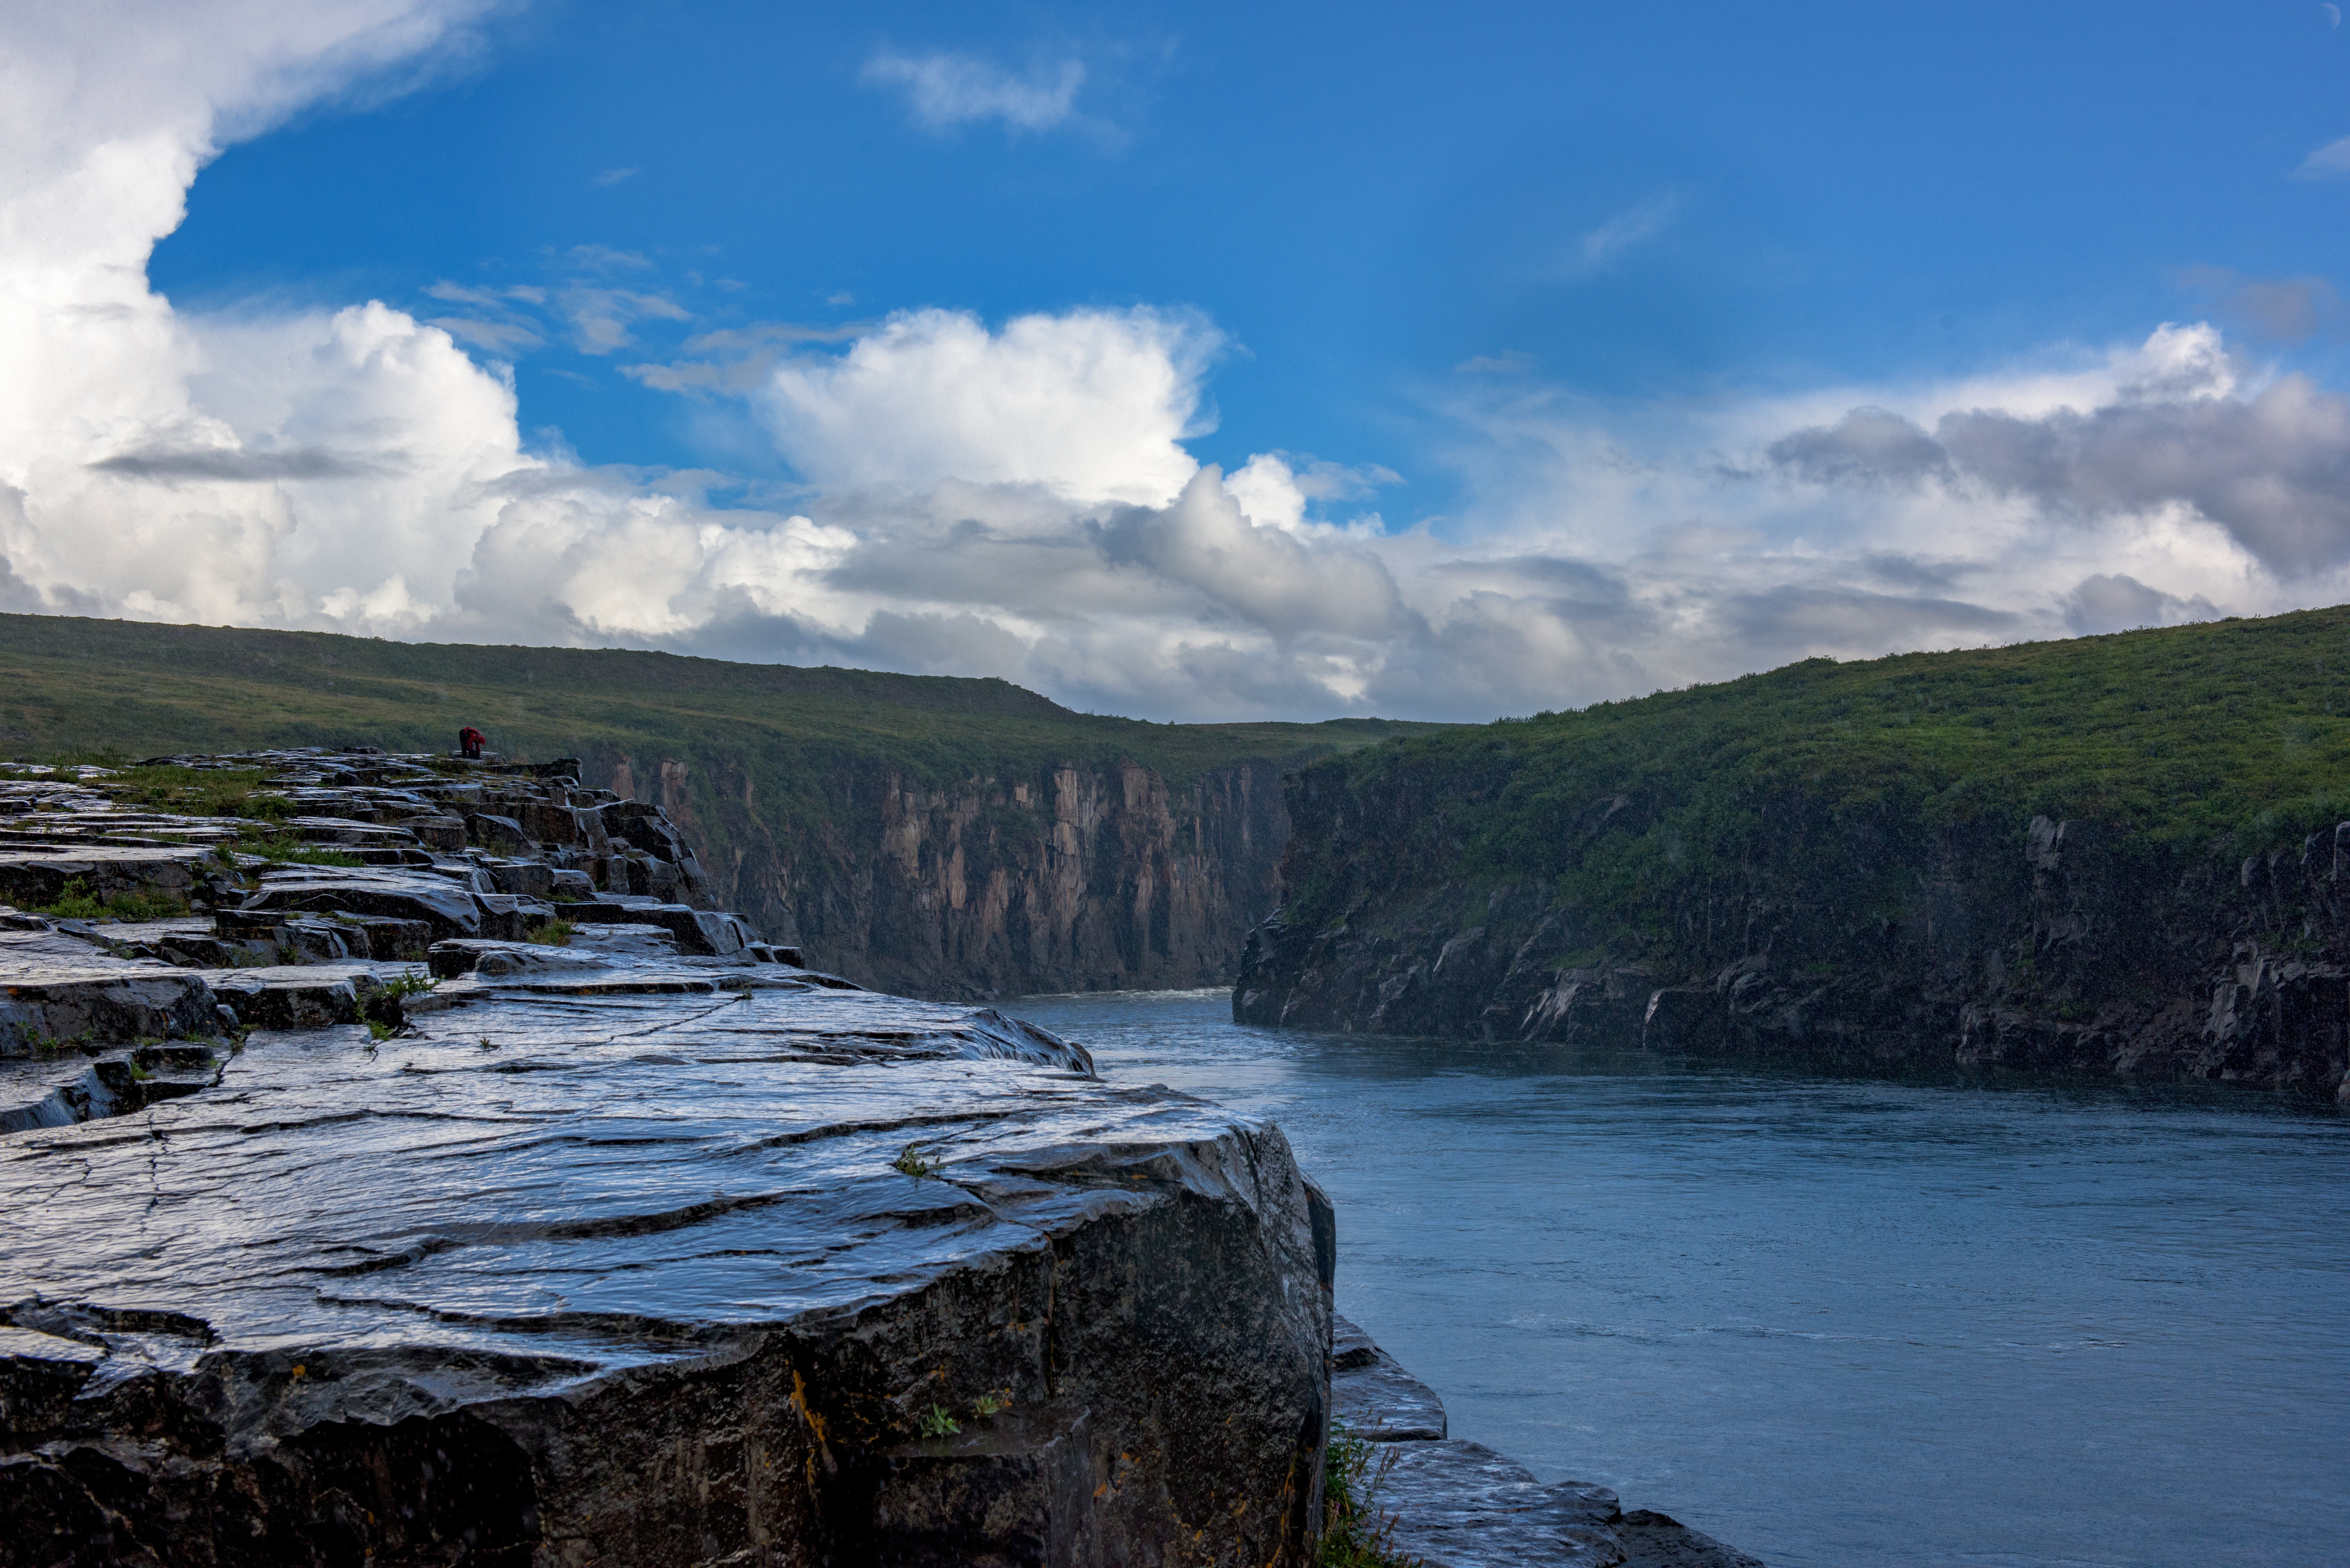
landscape, sea, coast, water, nature, rock, ocean, wilderness, mountain, cloud, sky, shore, wave, lake, river, mountain range, cliff, reflection, bay, fjord, reservoir, terrain, body of water, loch, landform, geographical feature